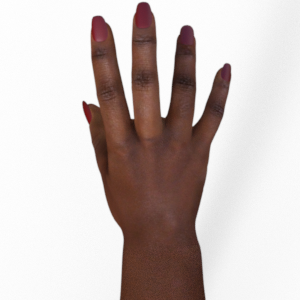
Label: paper